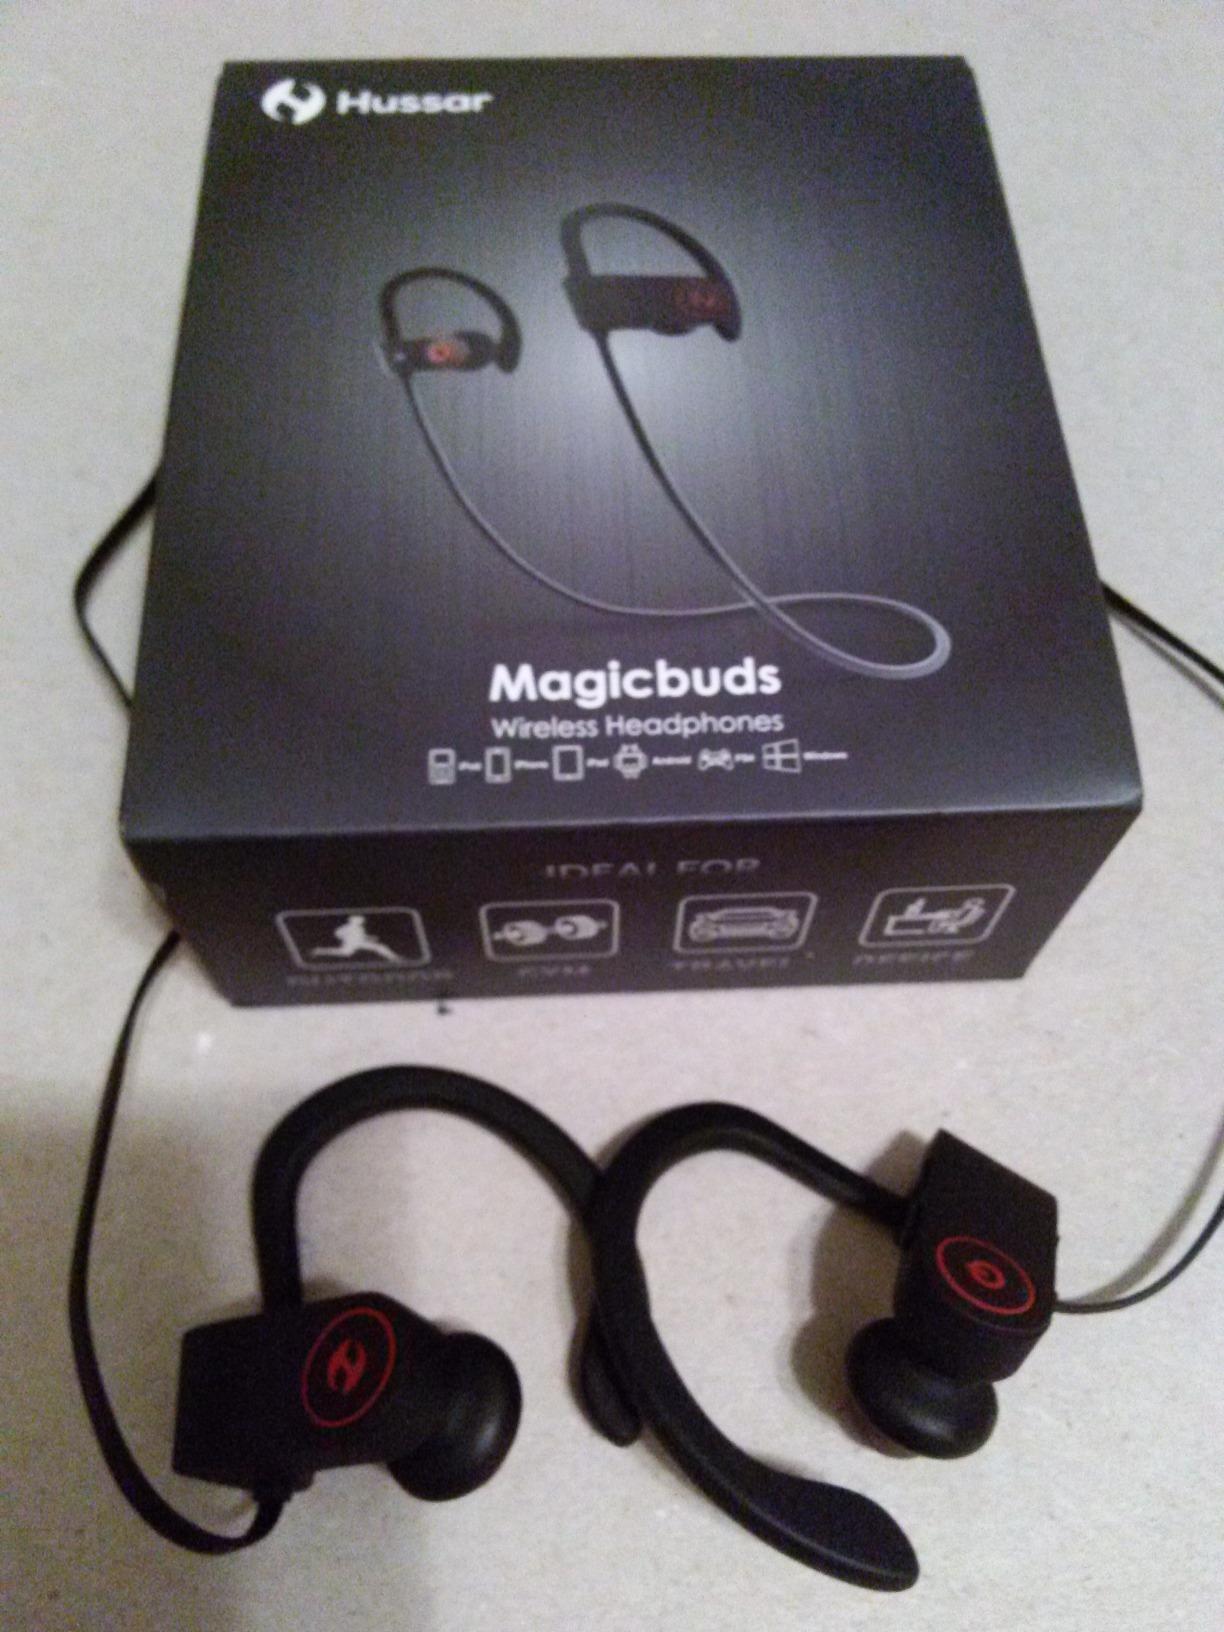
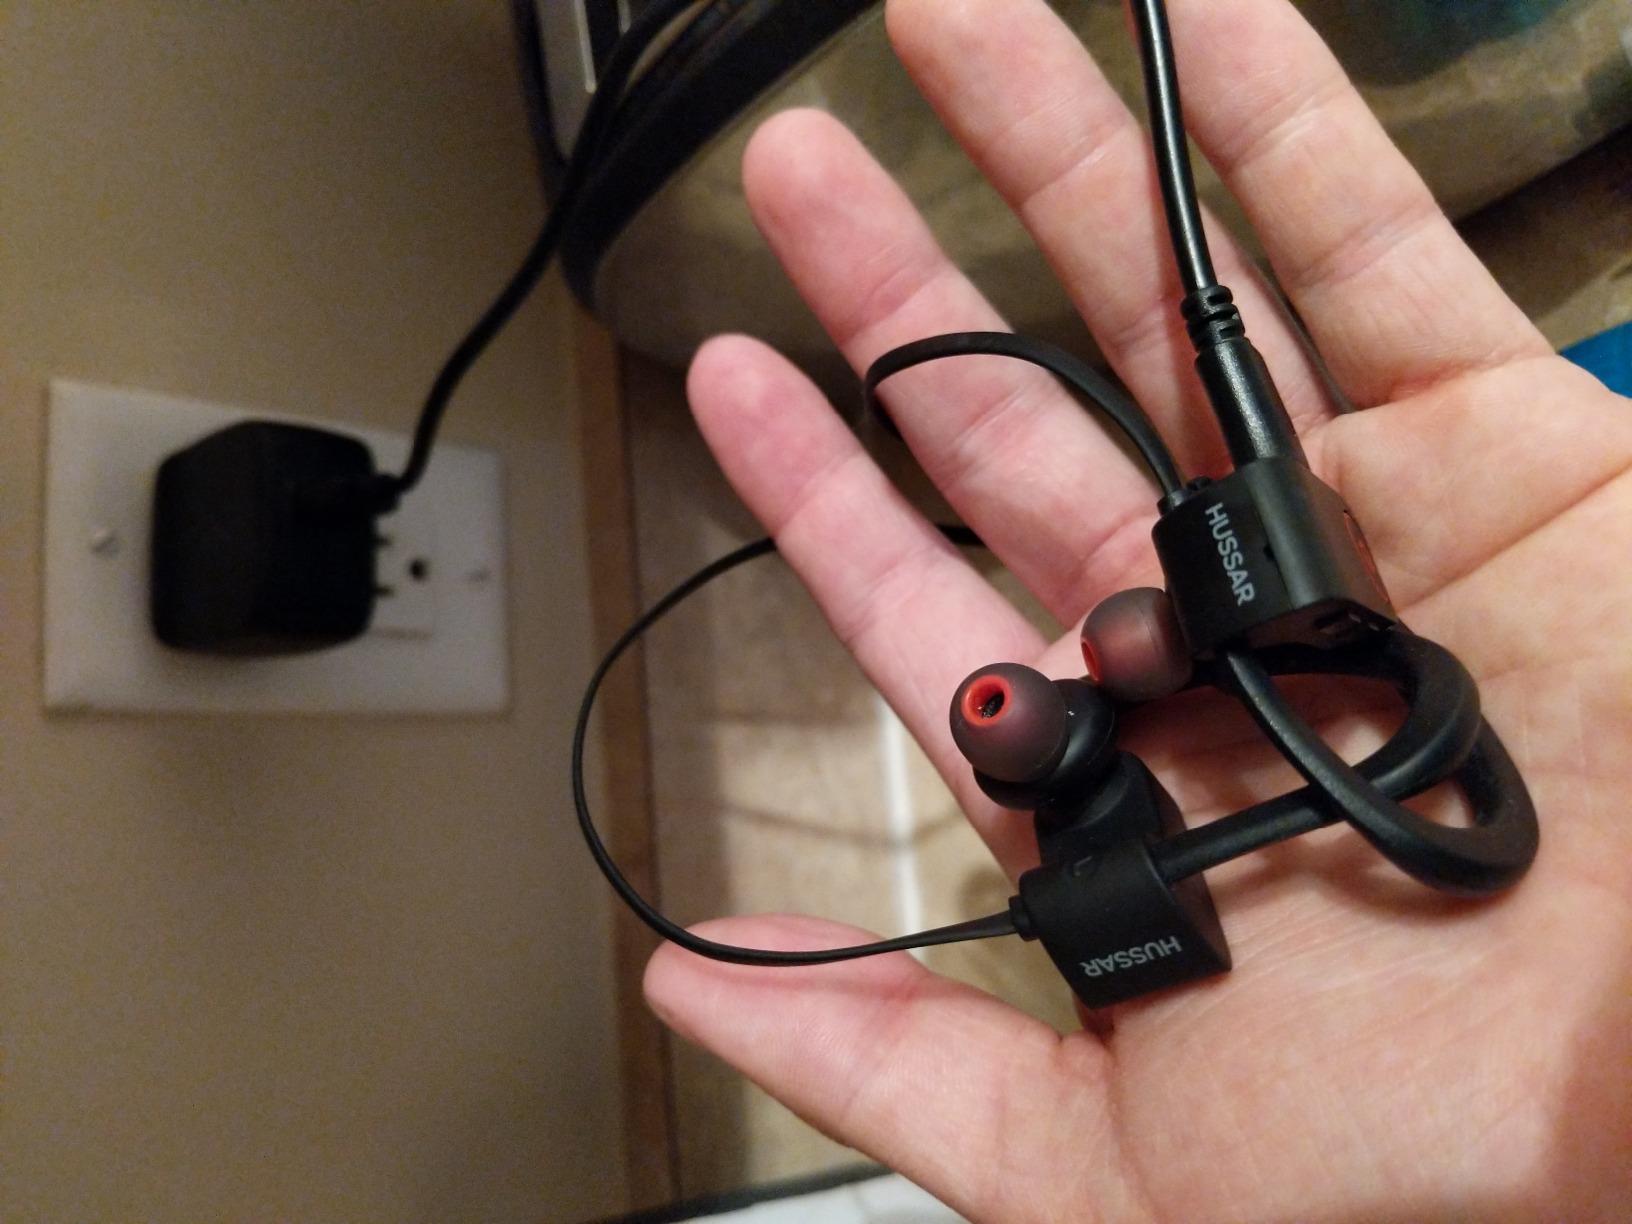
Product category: headphones
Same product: yes